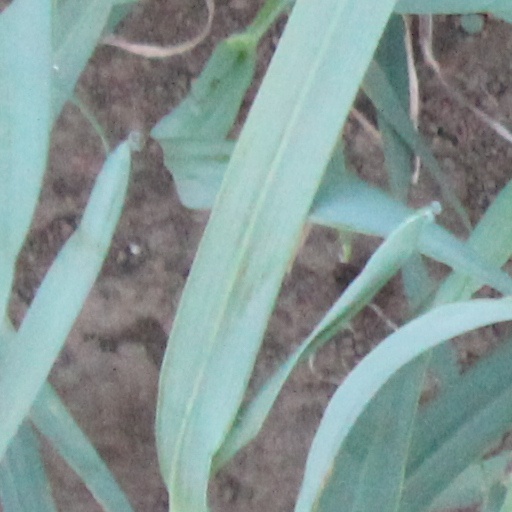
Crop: wheat